Coup against Torkel Knutsson

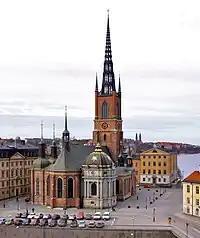
Riddarholmen Church, Stockholm, Sweden

Although it is unknown whether Torkel, was sentenced to death, what the accusations were, or the detailed course of the matter, it is likely that the two brothers, after the death of Torkel, received support from angered clergy members against him. Afterwards, Torkel was told by a messenger that Birger has decided that he shall be executed. It is known that Torkel would later be beheaded on Södermalm on 10 February 1306. Torkel became somewhat of martyr and saint, and an altar was raised at the location where the execution took place, mass was said there, and a cross was also placed next to his grave. His kinsmen would later request for his body to be reburied at Riddarholmen instead, which was granted by the king, and Torkel would be buried in Gråmunkekapellet instead.